Kwati
Also known as:
jv - Javanese: Kwati
ne - Nepali: क्वाँटी
Category: soup (mixed soup, beans soup)
Cuisine: Nepalese
Associated cuisines: Nepalese
Area: Nepal
Countries: Nepal
Region: Southern Asia

The dish made with nine varieties of beans. The most commonly used ingredients are black gram, green gram, chickpea, field bean, soybean, field pea, garden pea, cowpea and rice bean.

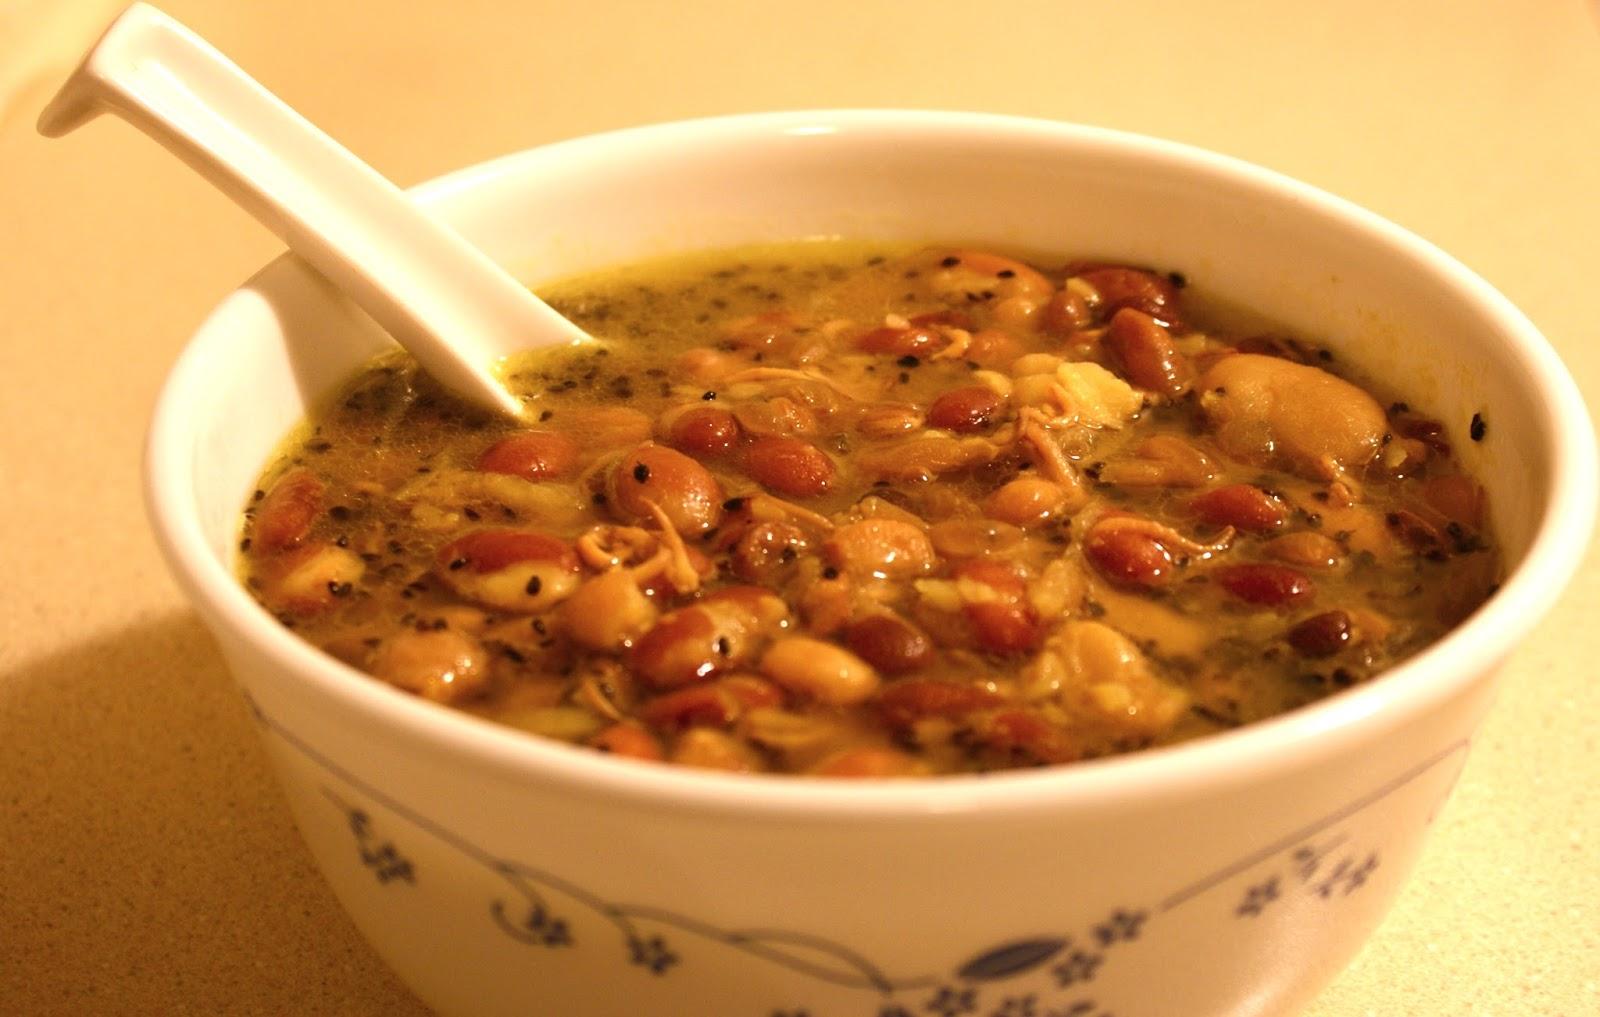
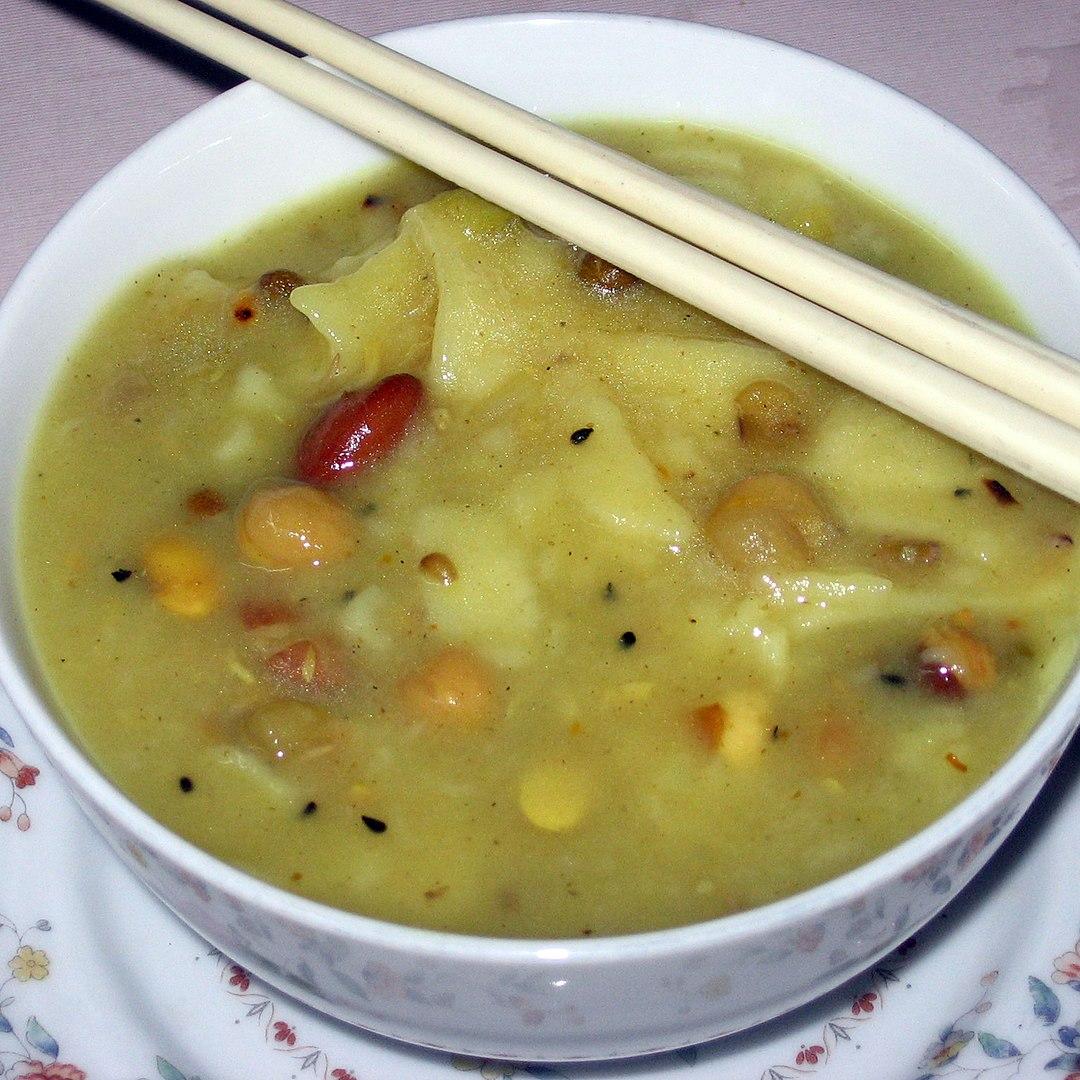